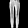
Label: Trouser